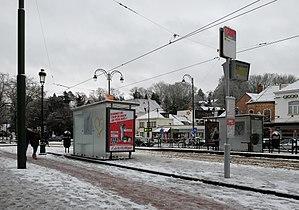
Watermael-Boitsfort, commune belge située dans la région de Bruxelles-Capitale possède de nombreuses rues toutes repertoriées dans cette liste.